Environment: real
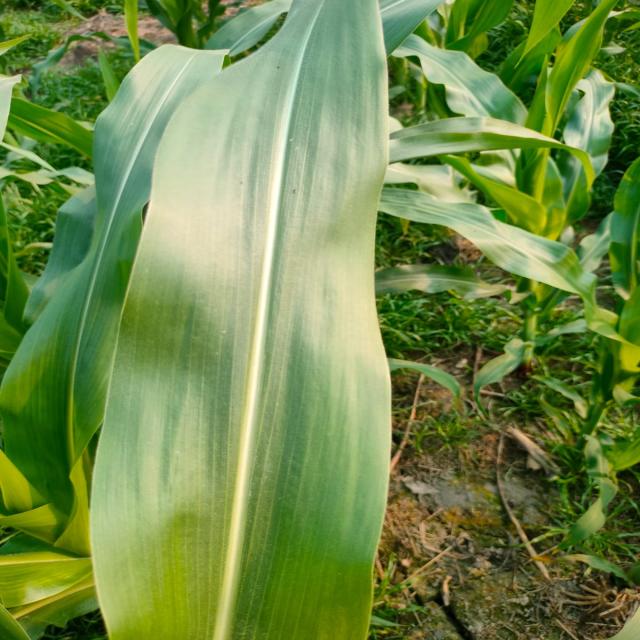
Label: healthy